Albert Pulitzer

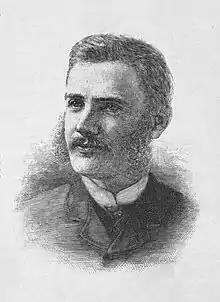

Albert Pulitzer (July 10, 1851 – October 3, 1909) was the younger brother of newspaper publisher Joseph Pulitzer. Pulitzer founded the "New York Morning Journal" in 1882, which he sold to John R. McLean, who soon after transferred the paper to William Randolph Hearst in 1895. He also founded "Das Morgen Journal", a German-language version of the "Journal", which Hearst also acquired in 1895.